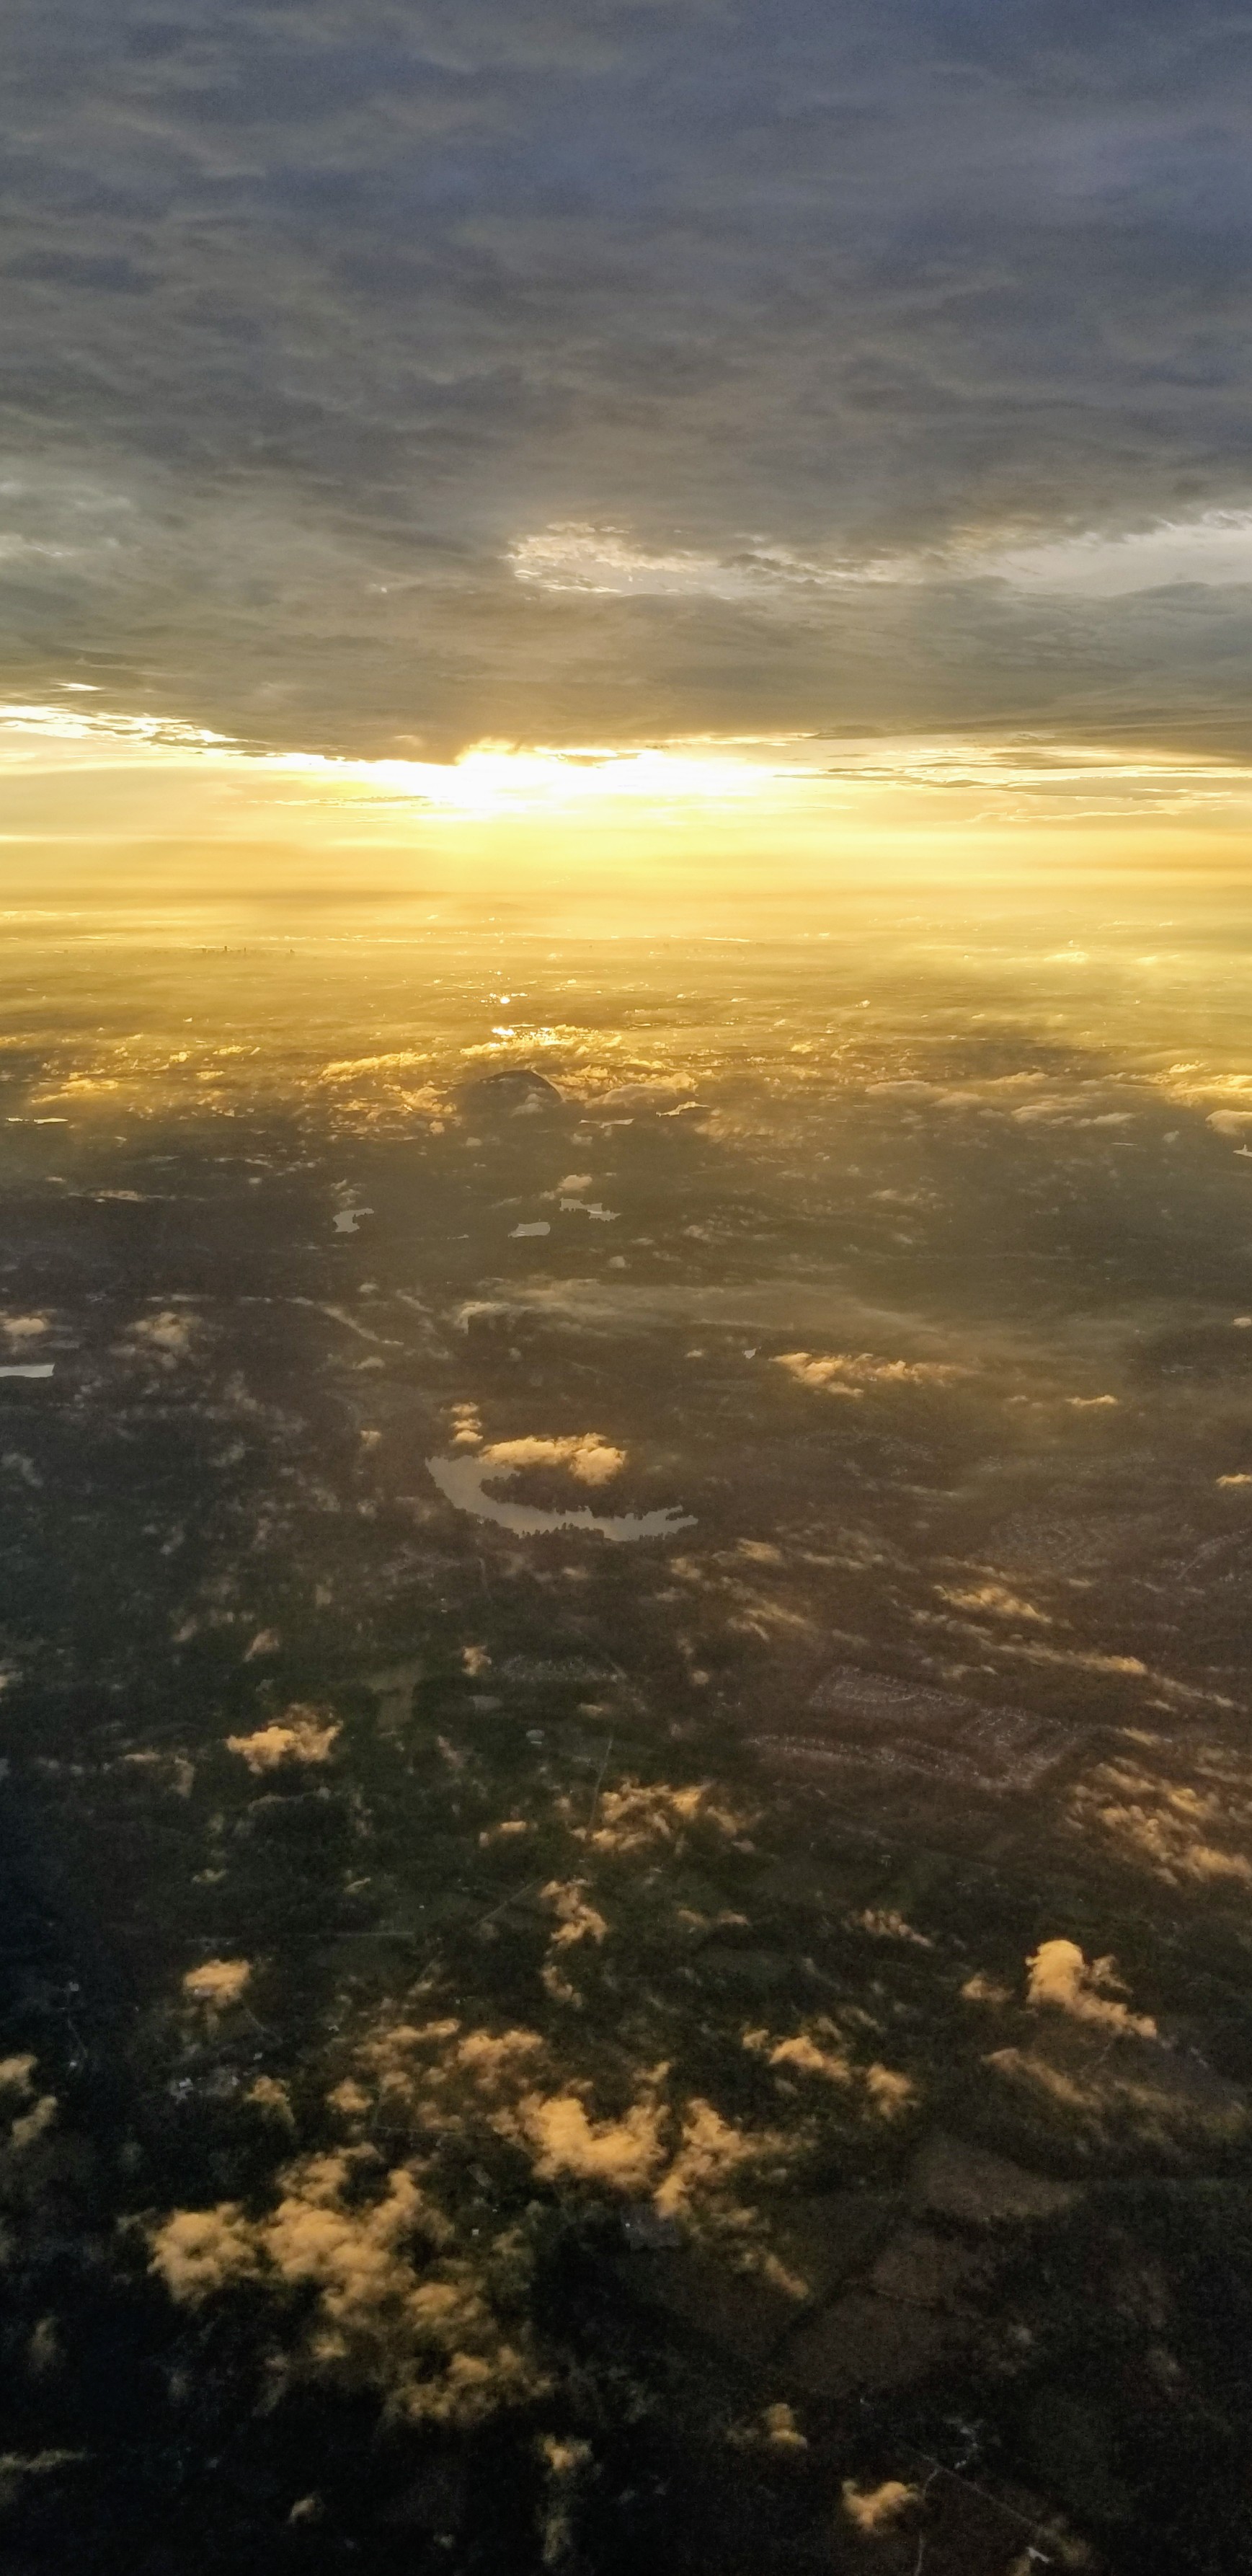
sky, sunset, aerial, atmosphere, horizon, atmospheric phenomenon, cloud, evening, sunlight, morning, plain, aerial photography, calm, landscape, sea, sunrise, photography, space, dusk, bird's eye view, air travel, meteorological phenomenon, dawn, earth